Lennaert Nijgh

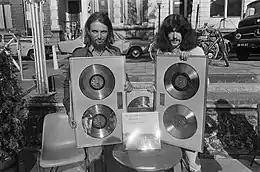
Nijgh and De Groot (1973)

The first collaboration of Nijgh and De Groot was in an 8mm film that Nijgh made, in which De Groot sang two songs. Ed Lautenslager was impressed by the songs and put Nijgh and De Groot in contact with the record label Phonogram.